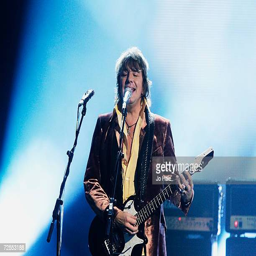
hard rock artist performs on stage